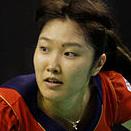
Age: 27